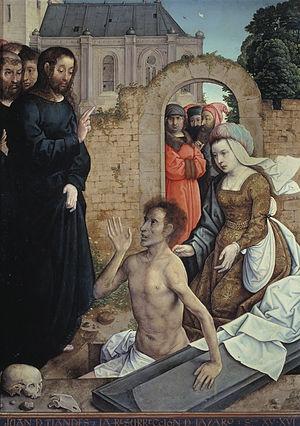
Juan de Flandes, ou Jean de Flandres, est le surnom d'un peintre de la fin du XVᵉ et du début du XVIᵉ siècle appartenant au courant de l'art hispano-flamand.
Le mystère, initialement orthographié mistère, est un genre théâtral apparu au XVᵉ siècle. Il se composait d'une succession de tableaux animés et dialogués écrits pour un public très large, mettant en œuvre des histoires et des légendes dont l'imagination et la croyance populaire s'étaient nourries. Le surnaturel et le réalisme s'y côtoyaient. La Passion du Christ était un de ses sujets traditionnels.